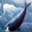
Label: whale